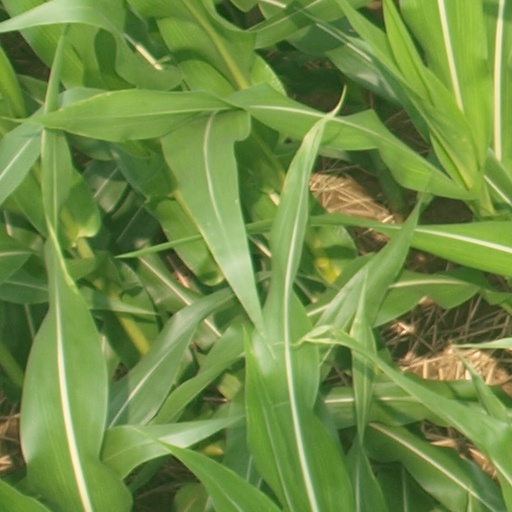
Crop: maize; corn